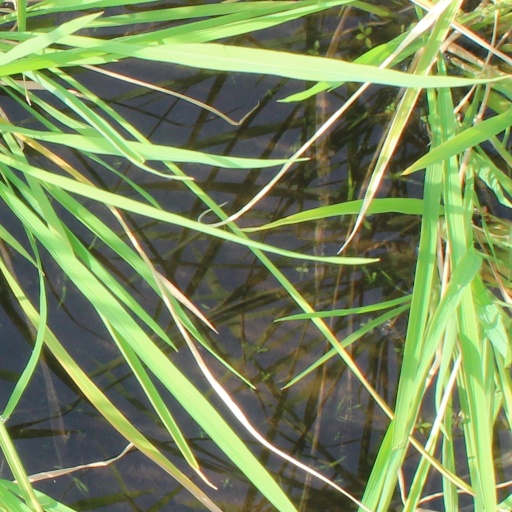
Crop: rice